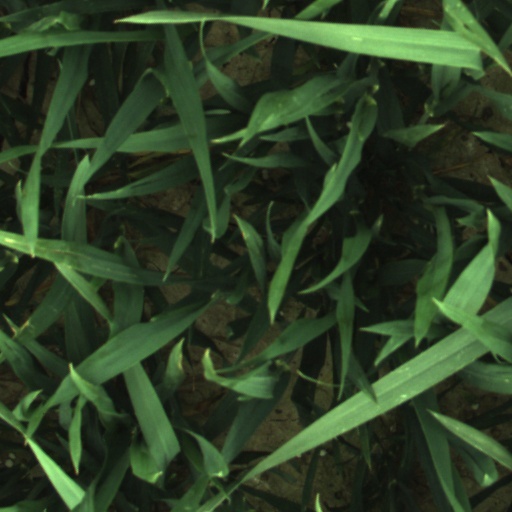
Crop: wheat